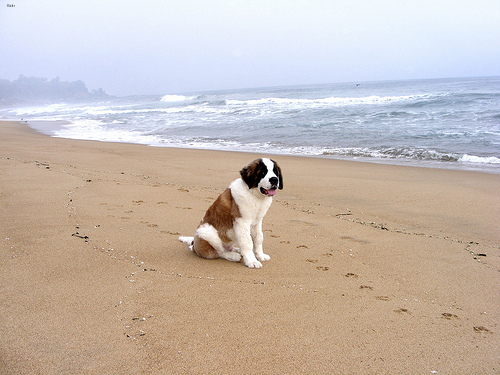
Animal: dog
Breed: saint_bernard